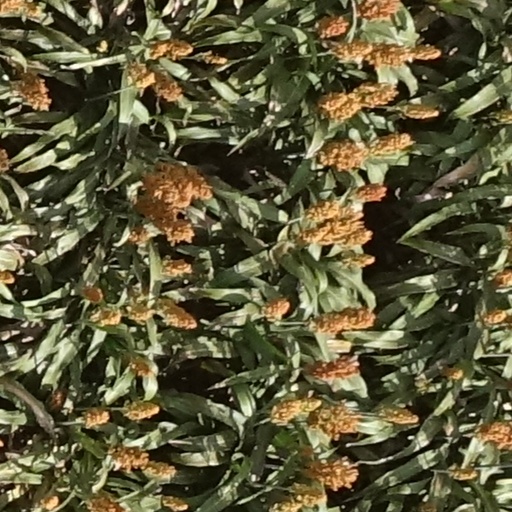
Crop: sorghum